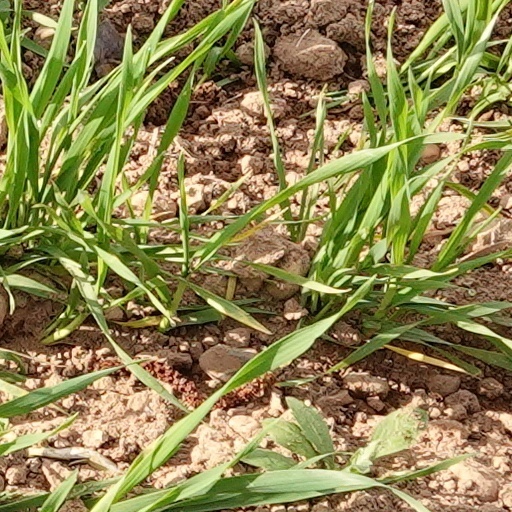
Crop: wheat